European Cup (athletics)

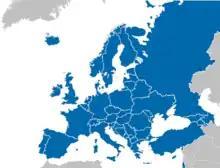
European Athletics Members

The European Cup is a former athletics competition for European teams that was replaced by the European Team Championships starting in 2009 and was organized by European Athletics Association. The European Cup saw most of the major nations of Europe compete. Originally known as the Bruno Zauli Cup, it first took place in 1965 in Stuttgart (men) and Kassel (women), West Germany. Initially, the competition was a bi-annual event (tri-annual once); however, from 1993, it took place once every year.